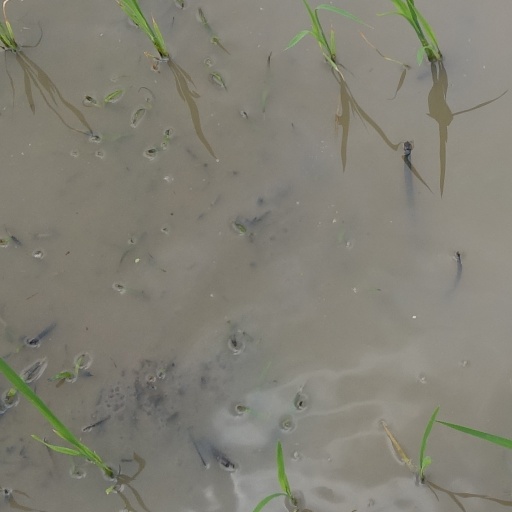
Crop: rice